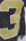
Number: 3